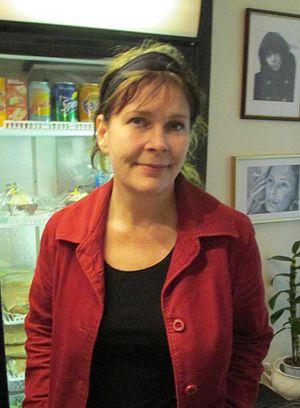
Tintin Anderzon, née le 16 avril 1964 à Järfälla dans le comté de Stockholm en Suède, est une actrice et réalisatrice suédoise.